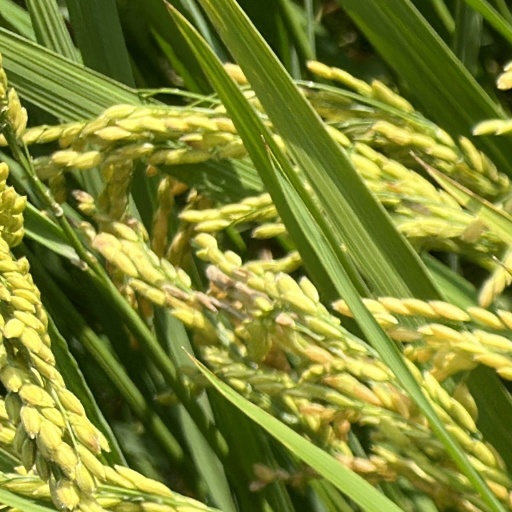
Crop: rice